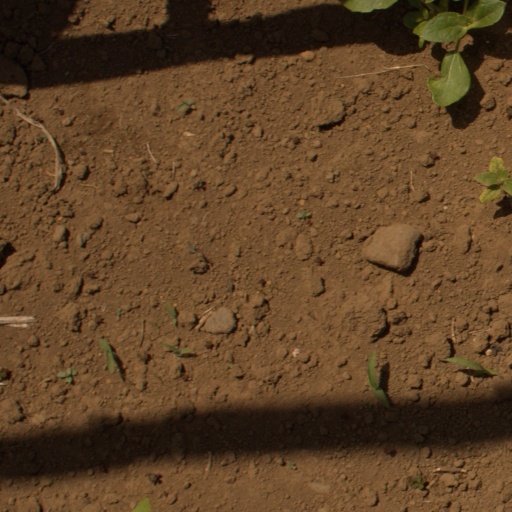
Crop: Jerusalem artichoke